Horror films of Asia

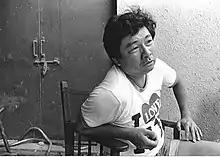
Director Kuei Chih-Hung in 1979, one of the few Hong Kong directors to specialize in horror films

Other Early works include "The Enchanting Shadow" (1960) based on Pu's work, which did not create a cycle of ghost films. In the 1970s films such as the Shaw Brothers and Hammer Film Productions co-production "Legend of the 7 Golden Vampires" would not take off worldwide and not produce cycles of similar horror films. King Hu's films such as "Touch of Zen" would touch upon Pu's work, including plot points of fox spirits, while his other work such as "Legend of the Mountain" would be full on ghost stories.